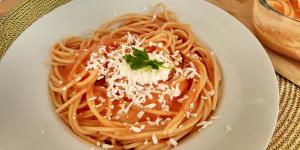
espagueti rojo con crema